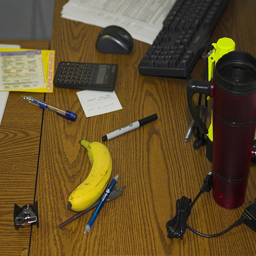
A disorganized desk with computer, calculator, office supplies, a banana, and coffee.
A banana, a cup, and a couple of pens on a desk.
A banana and several office supplies are strewn about
A table topped with a banana sitting on top of a table.
a banana and a few pins on a wood desk